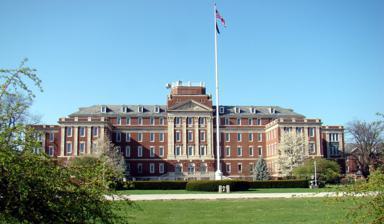
Building: Lexington VA Medical Center
Country: United States of America
Year built: 1931
Hospital in Kentucky, United States Lexington VA Medical Center Veterans Health Administration Leestown Road Division Geography Location 1101 Veterans Drive (Cooper Division) 2250 Leestown Road (Leestown Division), Lexington , Kentucky , United States Coordinates 38°04′26″N 84°32′17″W / 38.074°N 84.538°W / 38.074; -84.538 Organization Affiliated university University of Kentucky Services Beds 199 History Opened 1931 Links Website http://www.lexington.va.gov/ Other links List of hospitals in the United States Lexington Veterans Affairs Medical Center , located in Lexington , Kentucky , is 199 bed medical facility owned by the United States Department of Veterans Affairs . The Lexington Veterans Affairs Medical Center is a fully accredited, two-division, tertiary care medical center with an operating bed complement of 199 hospital beds. Acute medical, neurological, surgical and psychiatric inpatient services are provided at the Cooper Division, located adjacent to the University of Kentucky Medical Center . Other available services include: emergency care, medical-surgical units, acute psychiatry, ICU, progressive care unit, (includes Cardiac Cath Lab) ambulatory surgery, OR/PACU, hemodialysis, medicine specialty clinics, surgery specialty clinics, and outpatient primary and specialty care. The Leestown Division (LD), located five miles from Cooper Drive, offers inpatient Post-Traumatic Stress Disorder (PTSD) treatment,  nursing home care, hospice and respite services, home based primary care, prosthestics and orthotics, geriatrics, optometry, mental health, and substance abuse treatment as well as primary care and women health. Plans for an inpatient substance abuse treatment program, a teleretinal unit, and a polytrauma unit are underway. The veteran population in Lexington's primary service area is estimated at more than 92,000. The Lexington VA Medical Center is part of the VA MidSouth Healthcare Network, which consists of six VA medical centers in Kentucky, Tennessee , and West Virginia with community-based outpatient clinics (CBOCs) in those states as well as Arkansas , Mississippi , Virginia , and Indiana . Currently, the Lexington VA Medical Center operates four community-based outpatient clinics (CBOC) in Berea , Somerset , Morehead , and Hazard to provide primary care services to veterans located outside the Lexington area. History The Lexington Veterans Affairs Medical Center was established in 1931 as part of the newly created Veterans Administration. References